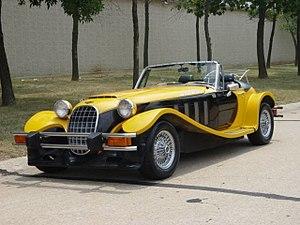
La Panther Lima est un cabriolet sport du constructeur automobile britannique Panther Westwinds, produit en deux versions pour un total de 897 exemplaires entre 1976 à 1982.